Beaumont, California

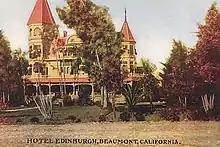
A postcard of an early Beaumont luxury hotel and surrounding plant life

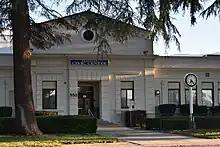
Beaumont Civic Center

During the early 1850s, several surveying parties passed through the vicinity of present-day Beaumont in search of a pass that would connect the east to the Pacific Ocean. The San Gorgonio Pass was first surveyed in 1853 during an expedition under Lieutenant R.S. Williamson, who was sent by the United States government. Its location enthralled many who now saw that connecting to the ocean was a feasible measure and led to plans for constructing a railway from the Missouri River to the Pacific. By the early 1860s, stagecoach lines were providing service through the pass area, and a stage stop was established, named Edgar Station, after a physician from one of the expedition parties who made his home in the area.